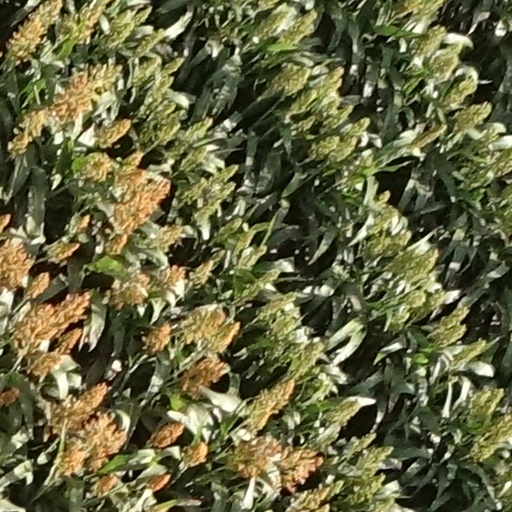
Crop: sorghum